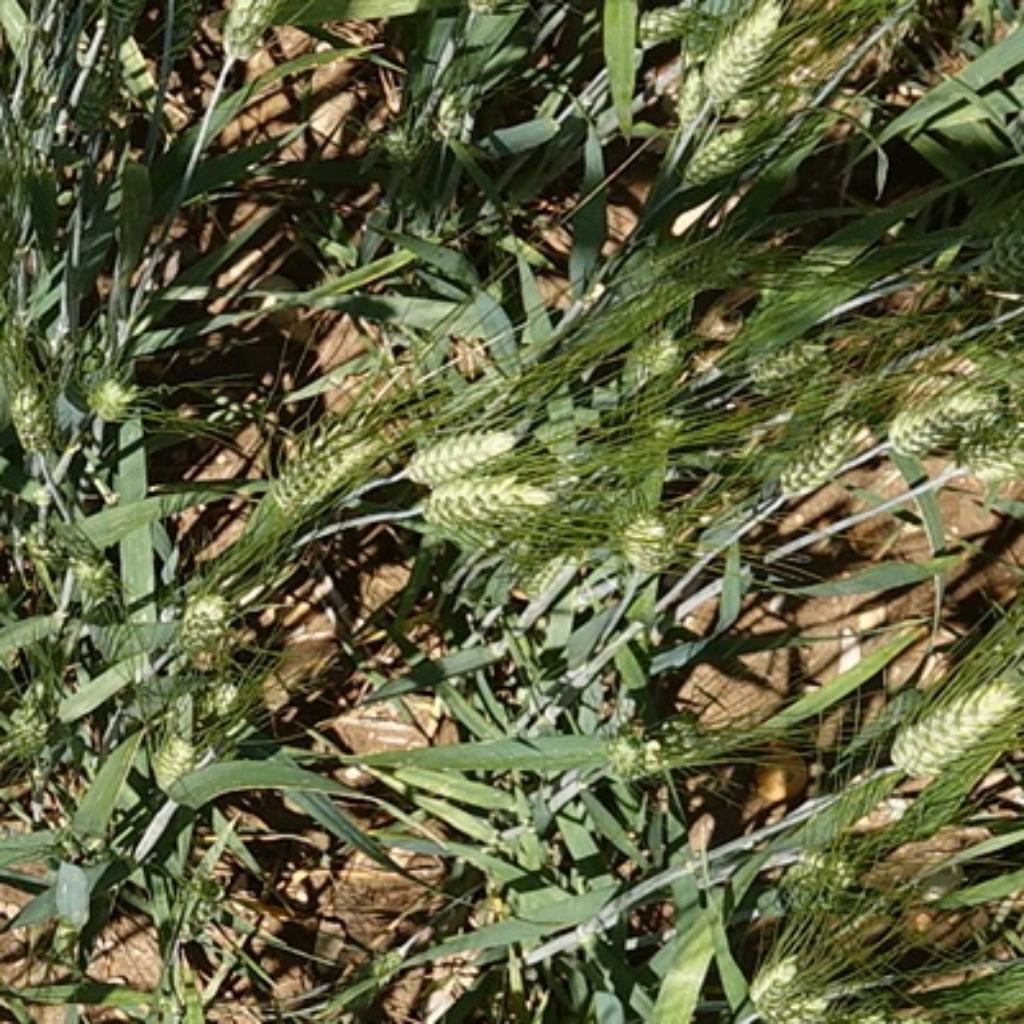
Country: France
Location: Gréoux
Wheat development stage: Filling